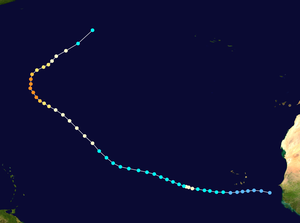
La saison cyclonique 1999 dans l'océan Atlantique nord désigne une série de cyclones tropicaux ayant officiellement débuté le 1ᵉʳ juin 1999 et finit le 30 novembre 1999. Ces dates conventionnelles délimitent la période durant laquelle il est le plus probable qu'un cyclone tropical se forme. Durant cette saison, ces dates ont été respectées. Arlène se forme le 11 juin, et Lenny se dissipe le 23 novembre. La saison est particulièrement active. La raison, tout comme en 1998, 2000, et 2001 est le puissant événement La Niña durable de l'été 1998 au printemps 2001. Cependant, il est constaté que l'activité de chacune de ces saisons est inférieure à celle de la précédente. En effet, un événement La Niña induit un refroidissement mondial qui s'est progressivement propagé en Atlantique nord, et a ainsi contrecarré en partie le récent basculement de l’oscillation atlantique multidécennale en phase positive. À la suite des conséquences de La Niña, les ouragans capverdiens se sont de nouveau distingués.